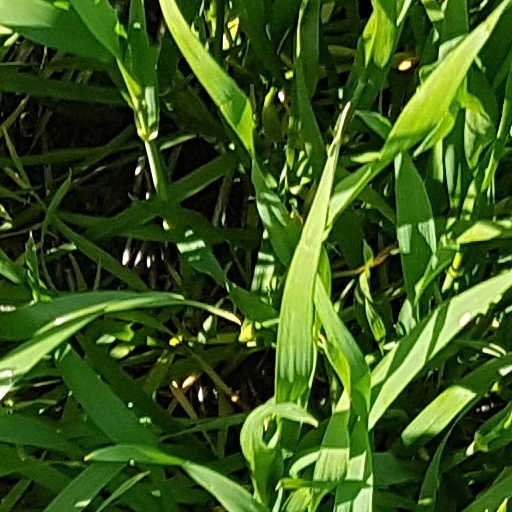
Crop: wheat